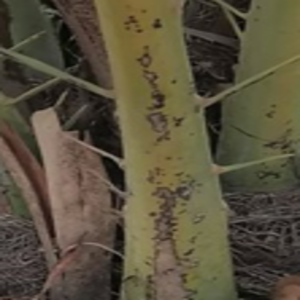
Label: Leaf Spots